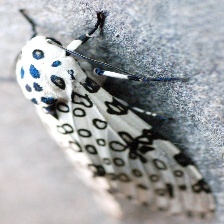
Species: GIANT LEOPARD MOTH